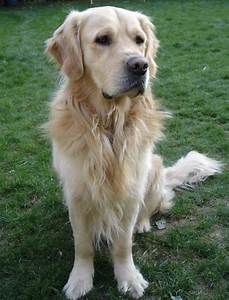
Label: dog